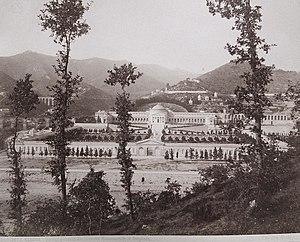
Le val Bisagno est l'une des principales vallées de la région de Gênes : nommé d'après la rivière Bisagno, l'un des deux principaux cours d'eau - l'autre étant la Polcevera, qui coule dans la vallée éponyme, le val Polcevera. La rivière Bisagno se jette dans la mer de Ligurie à proximité d'un quartier de Gênes justement appelé Foce.